Driving in Slovenia

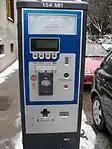
A parking meter in Ljubljana.

Driving in Slovenia can be performed by licensed individuals over the age of 18. Vehicles drive on the right side of the road in Slovenia.